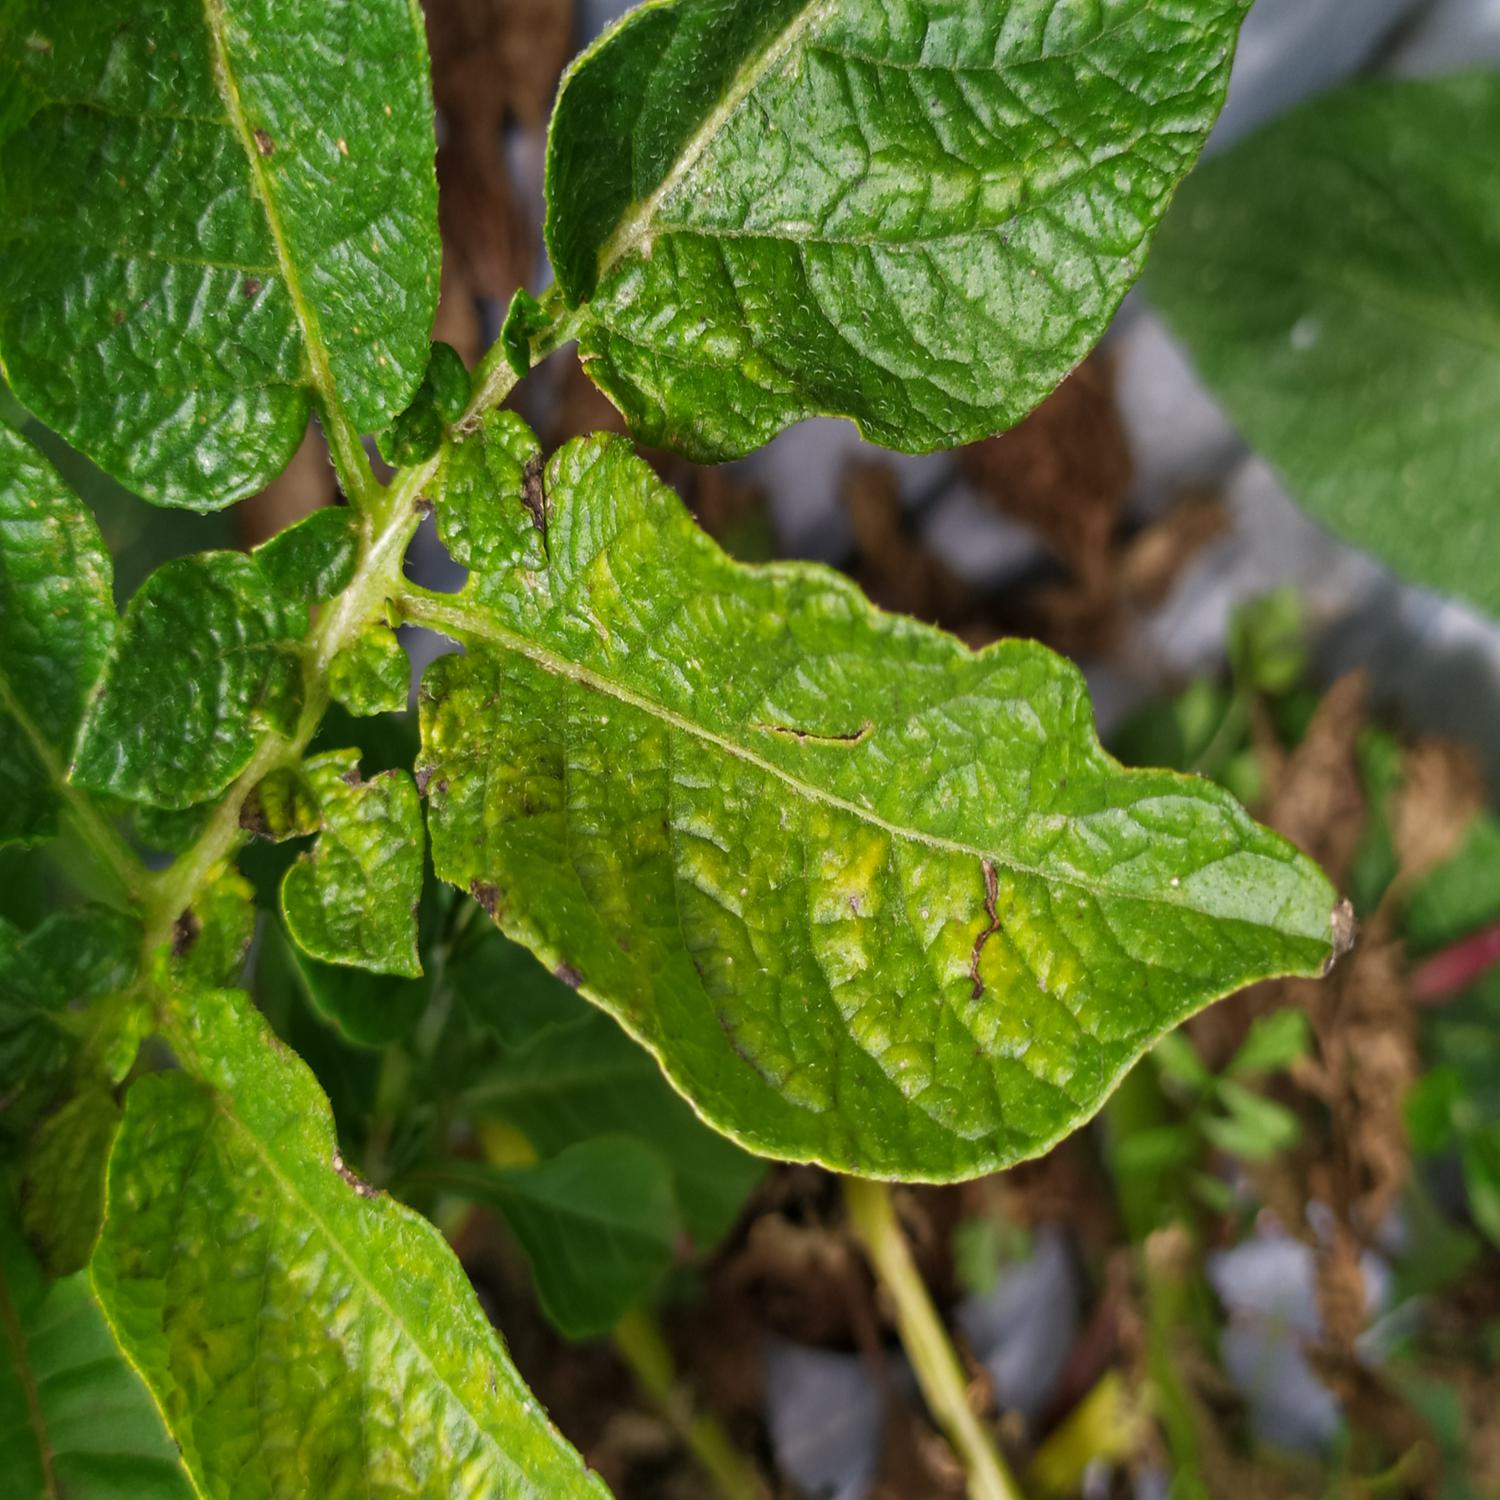
Label: Pest